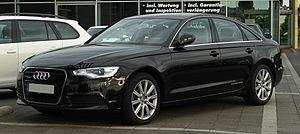
L'Audi A6 est une berline de luxe tricorps construite par la marque allemande Audi, déclinée en version break et break surélevé et en version berline. Elle a succédé, en 1994, à l'Audi 100. À ce jour, quatre générations différentes d'Audi A6 se sont succédé.